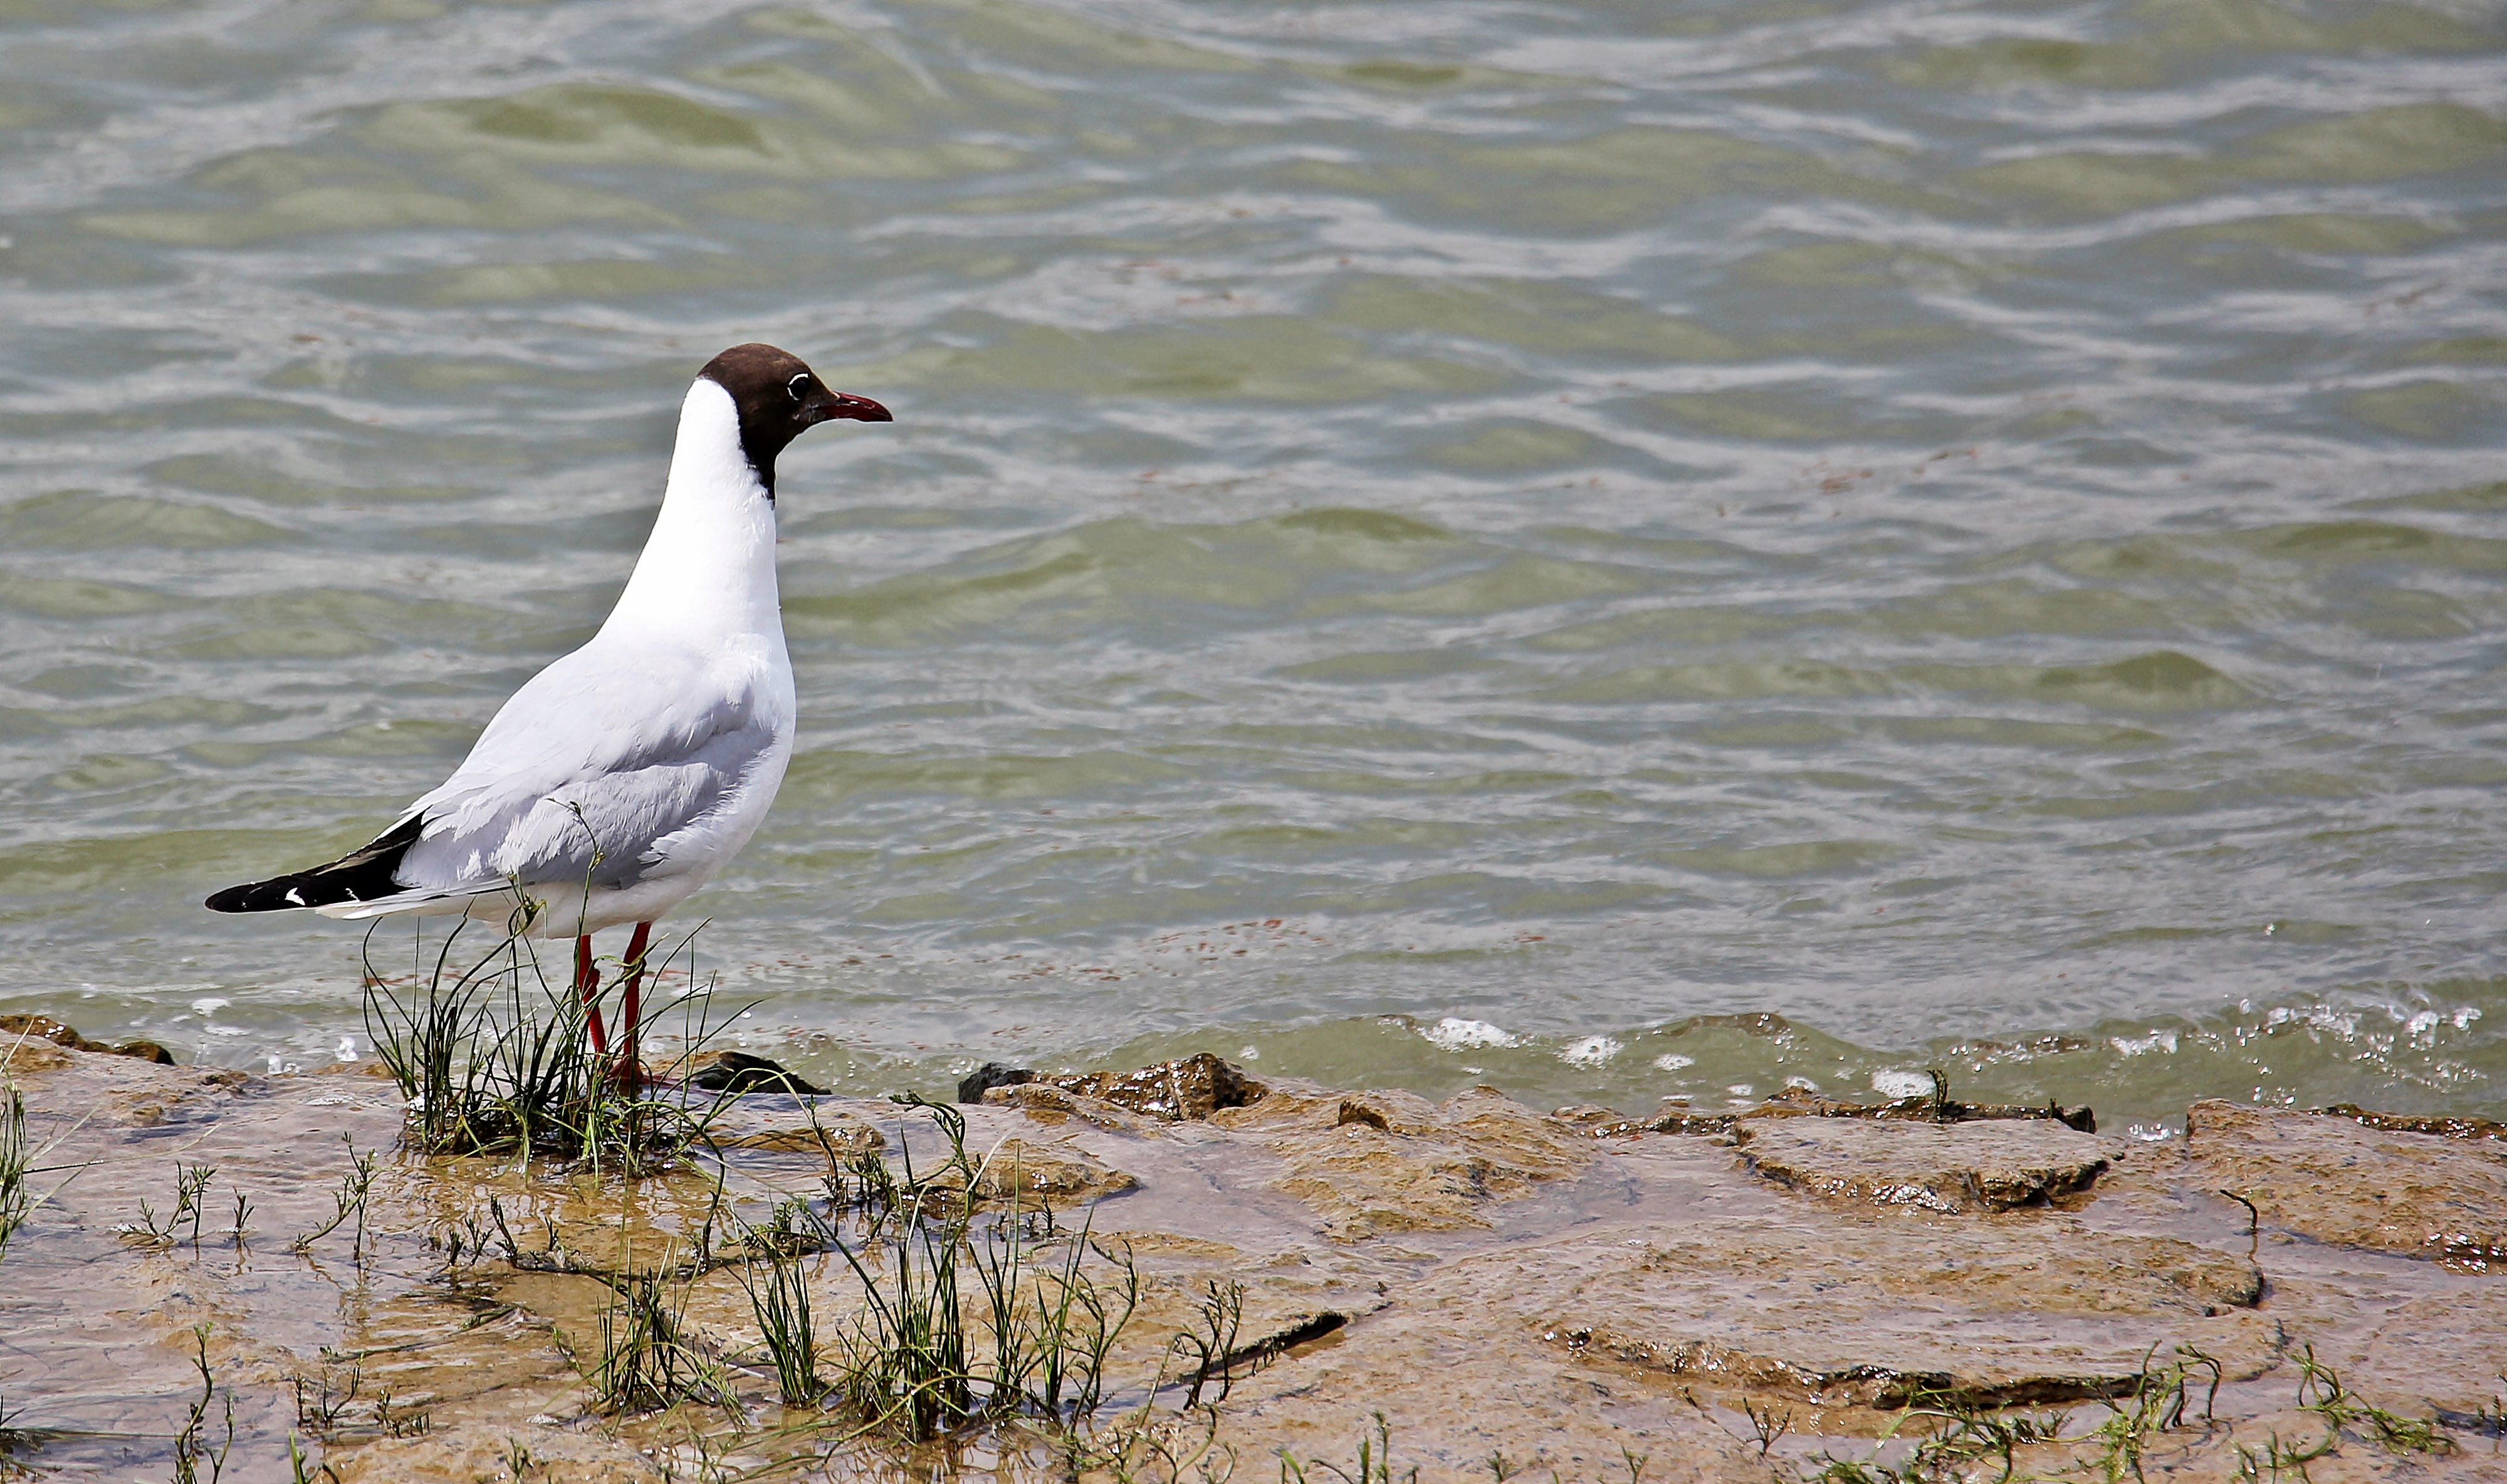
sea, water, grass, bird, animal, seabird, seagull, wildlife, gull, fauna, plumage, stones, bank, vertebrate, water bird, wildlife photography, shorebird, omnivore, glider pilot, birds animals, charadriiformes